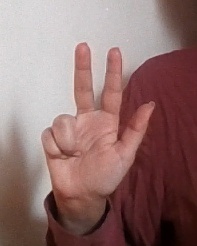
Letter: al